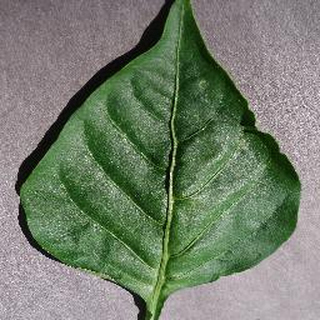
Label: healthy_bell_pepper